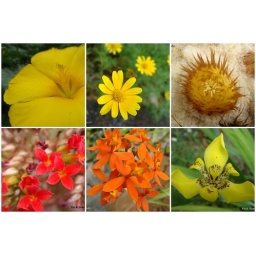
some flowers and plants around my parent's home